Mayoralty of Thomas Menino

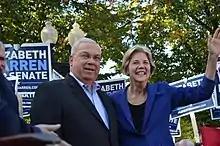
Menino with Elizabeth Warren at the event where he endorsed her for U.S. Senate

Menino brought the Democratic National Convention to Boston in 2004. The convention was controversial due to fundraising difficulties, security concerns, protests by unions, and inconvenience to residents. But Menino estimated that the convention generated $150 million in business for the city; meanwhile, other estimates suggest that the convention generated $14.8 million for the city.